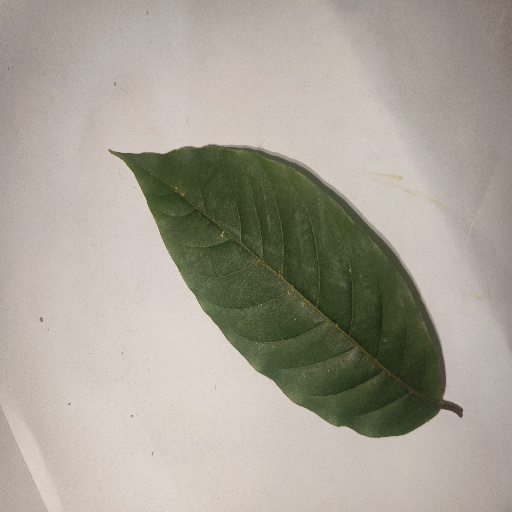
Species: HariTaki
Leaf condition: Healthy Leaf